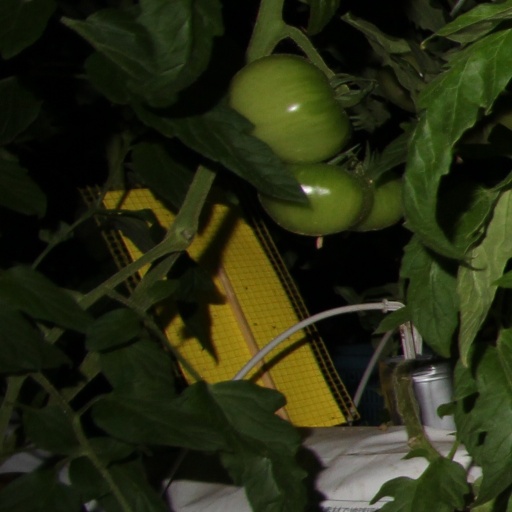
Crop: tomato